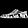
Label: Sandal